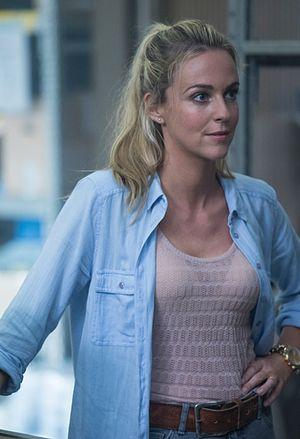
Miranda Raison sur le plateau en Decembre 2014